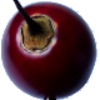
Label: tamarillo